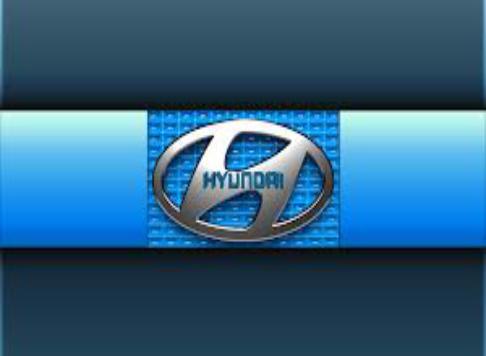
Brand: Hyundai-2
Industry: Transportation